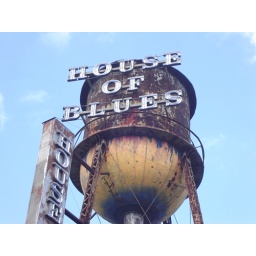
The House of Blues water tower in Downtown Disney.